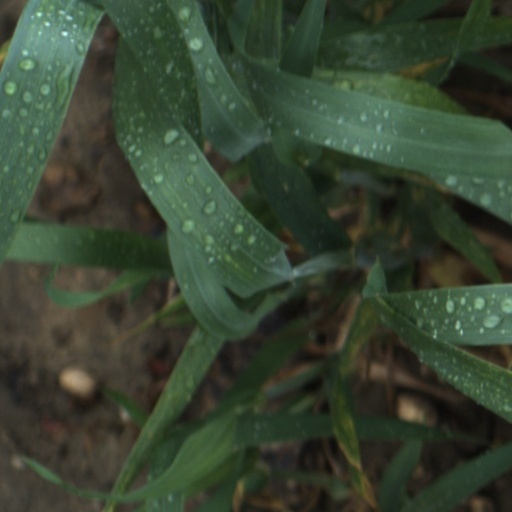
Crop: wheat